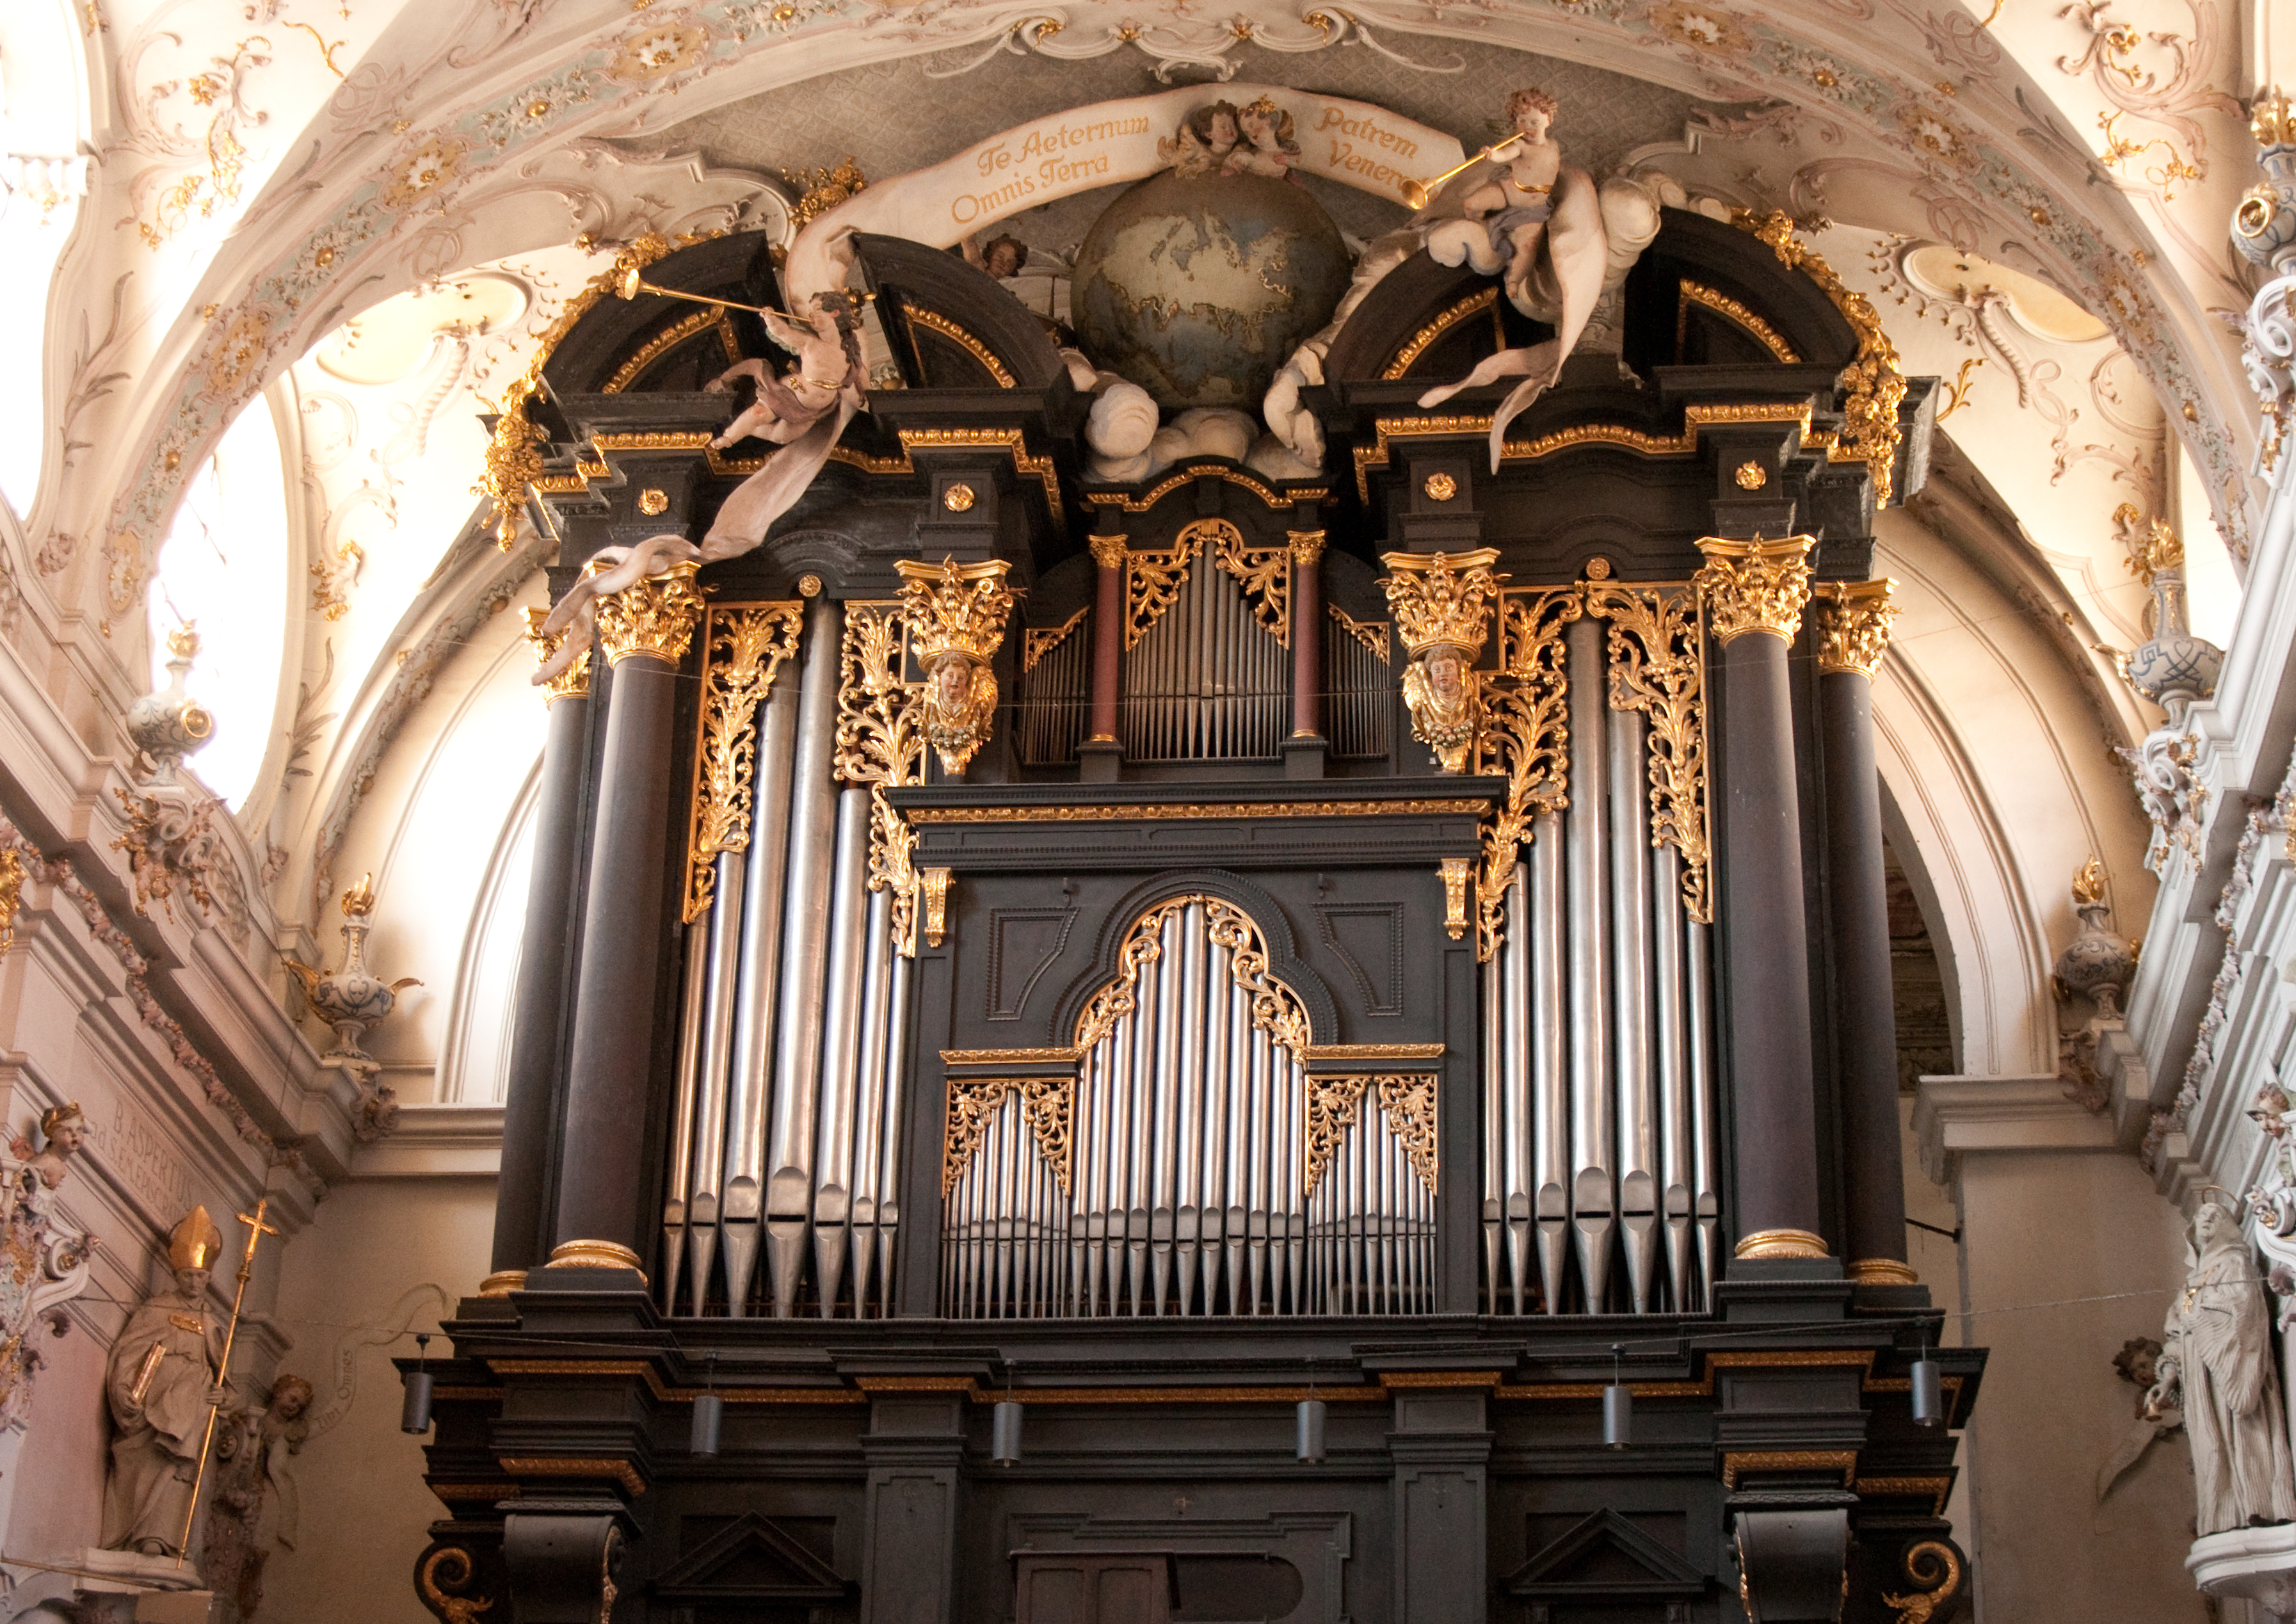
keyboard, technology, church, cathedral, chapel, nikon, place of worship, musical instrument, synagogue, organ, basilica, regensburg, nikond300, d300, ratisbona, pipe organ